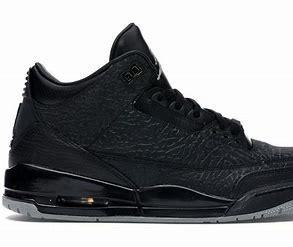
Brand: Jordan
Model: 100